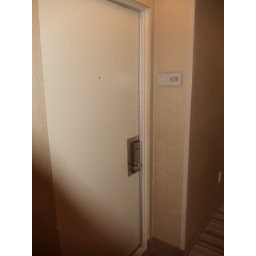
We were upgraded to Suite 628 in building 6 second floor overlooking the golf course.